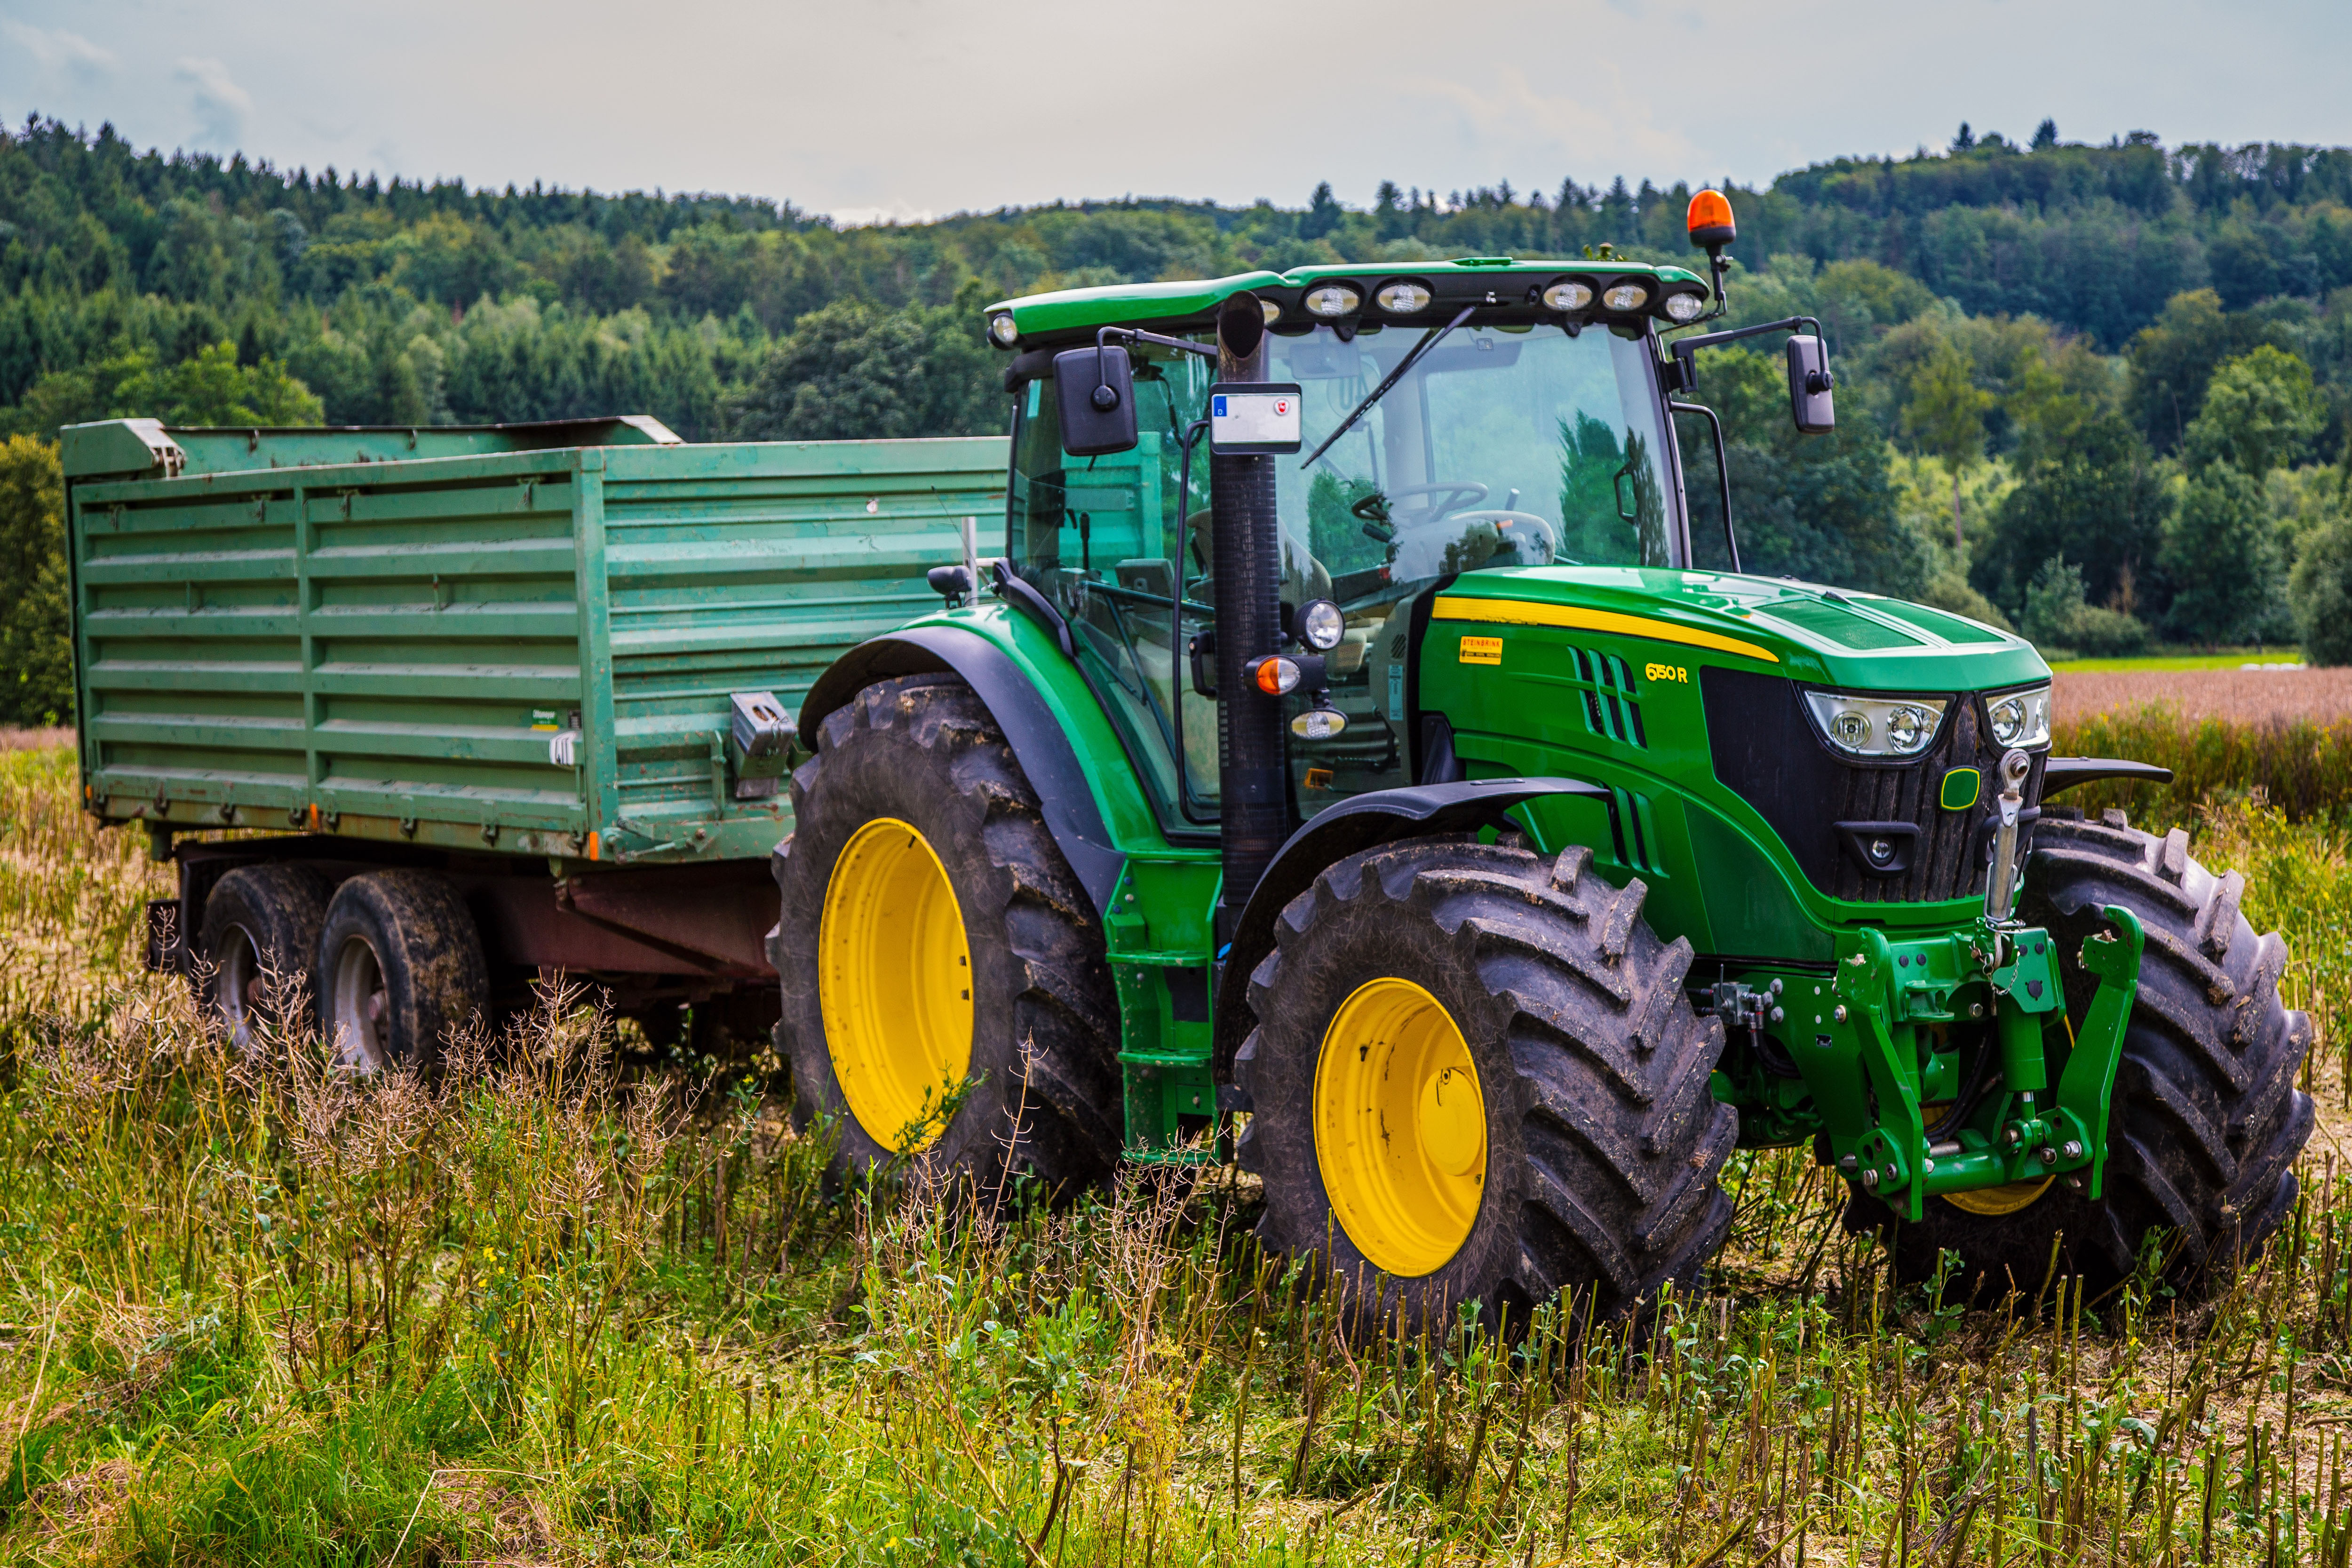
land vehicle, tractor, vehicle, agricultural machinery, field, farm, transport, natural environment, rural area, grass, grassland, agriculture, plantation, soil, farmworker, meadow, crop, tree, plant, automotive wheel system, automotive tire, wood, landscape, pasture, car, fodder, farmer, wheel